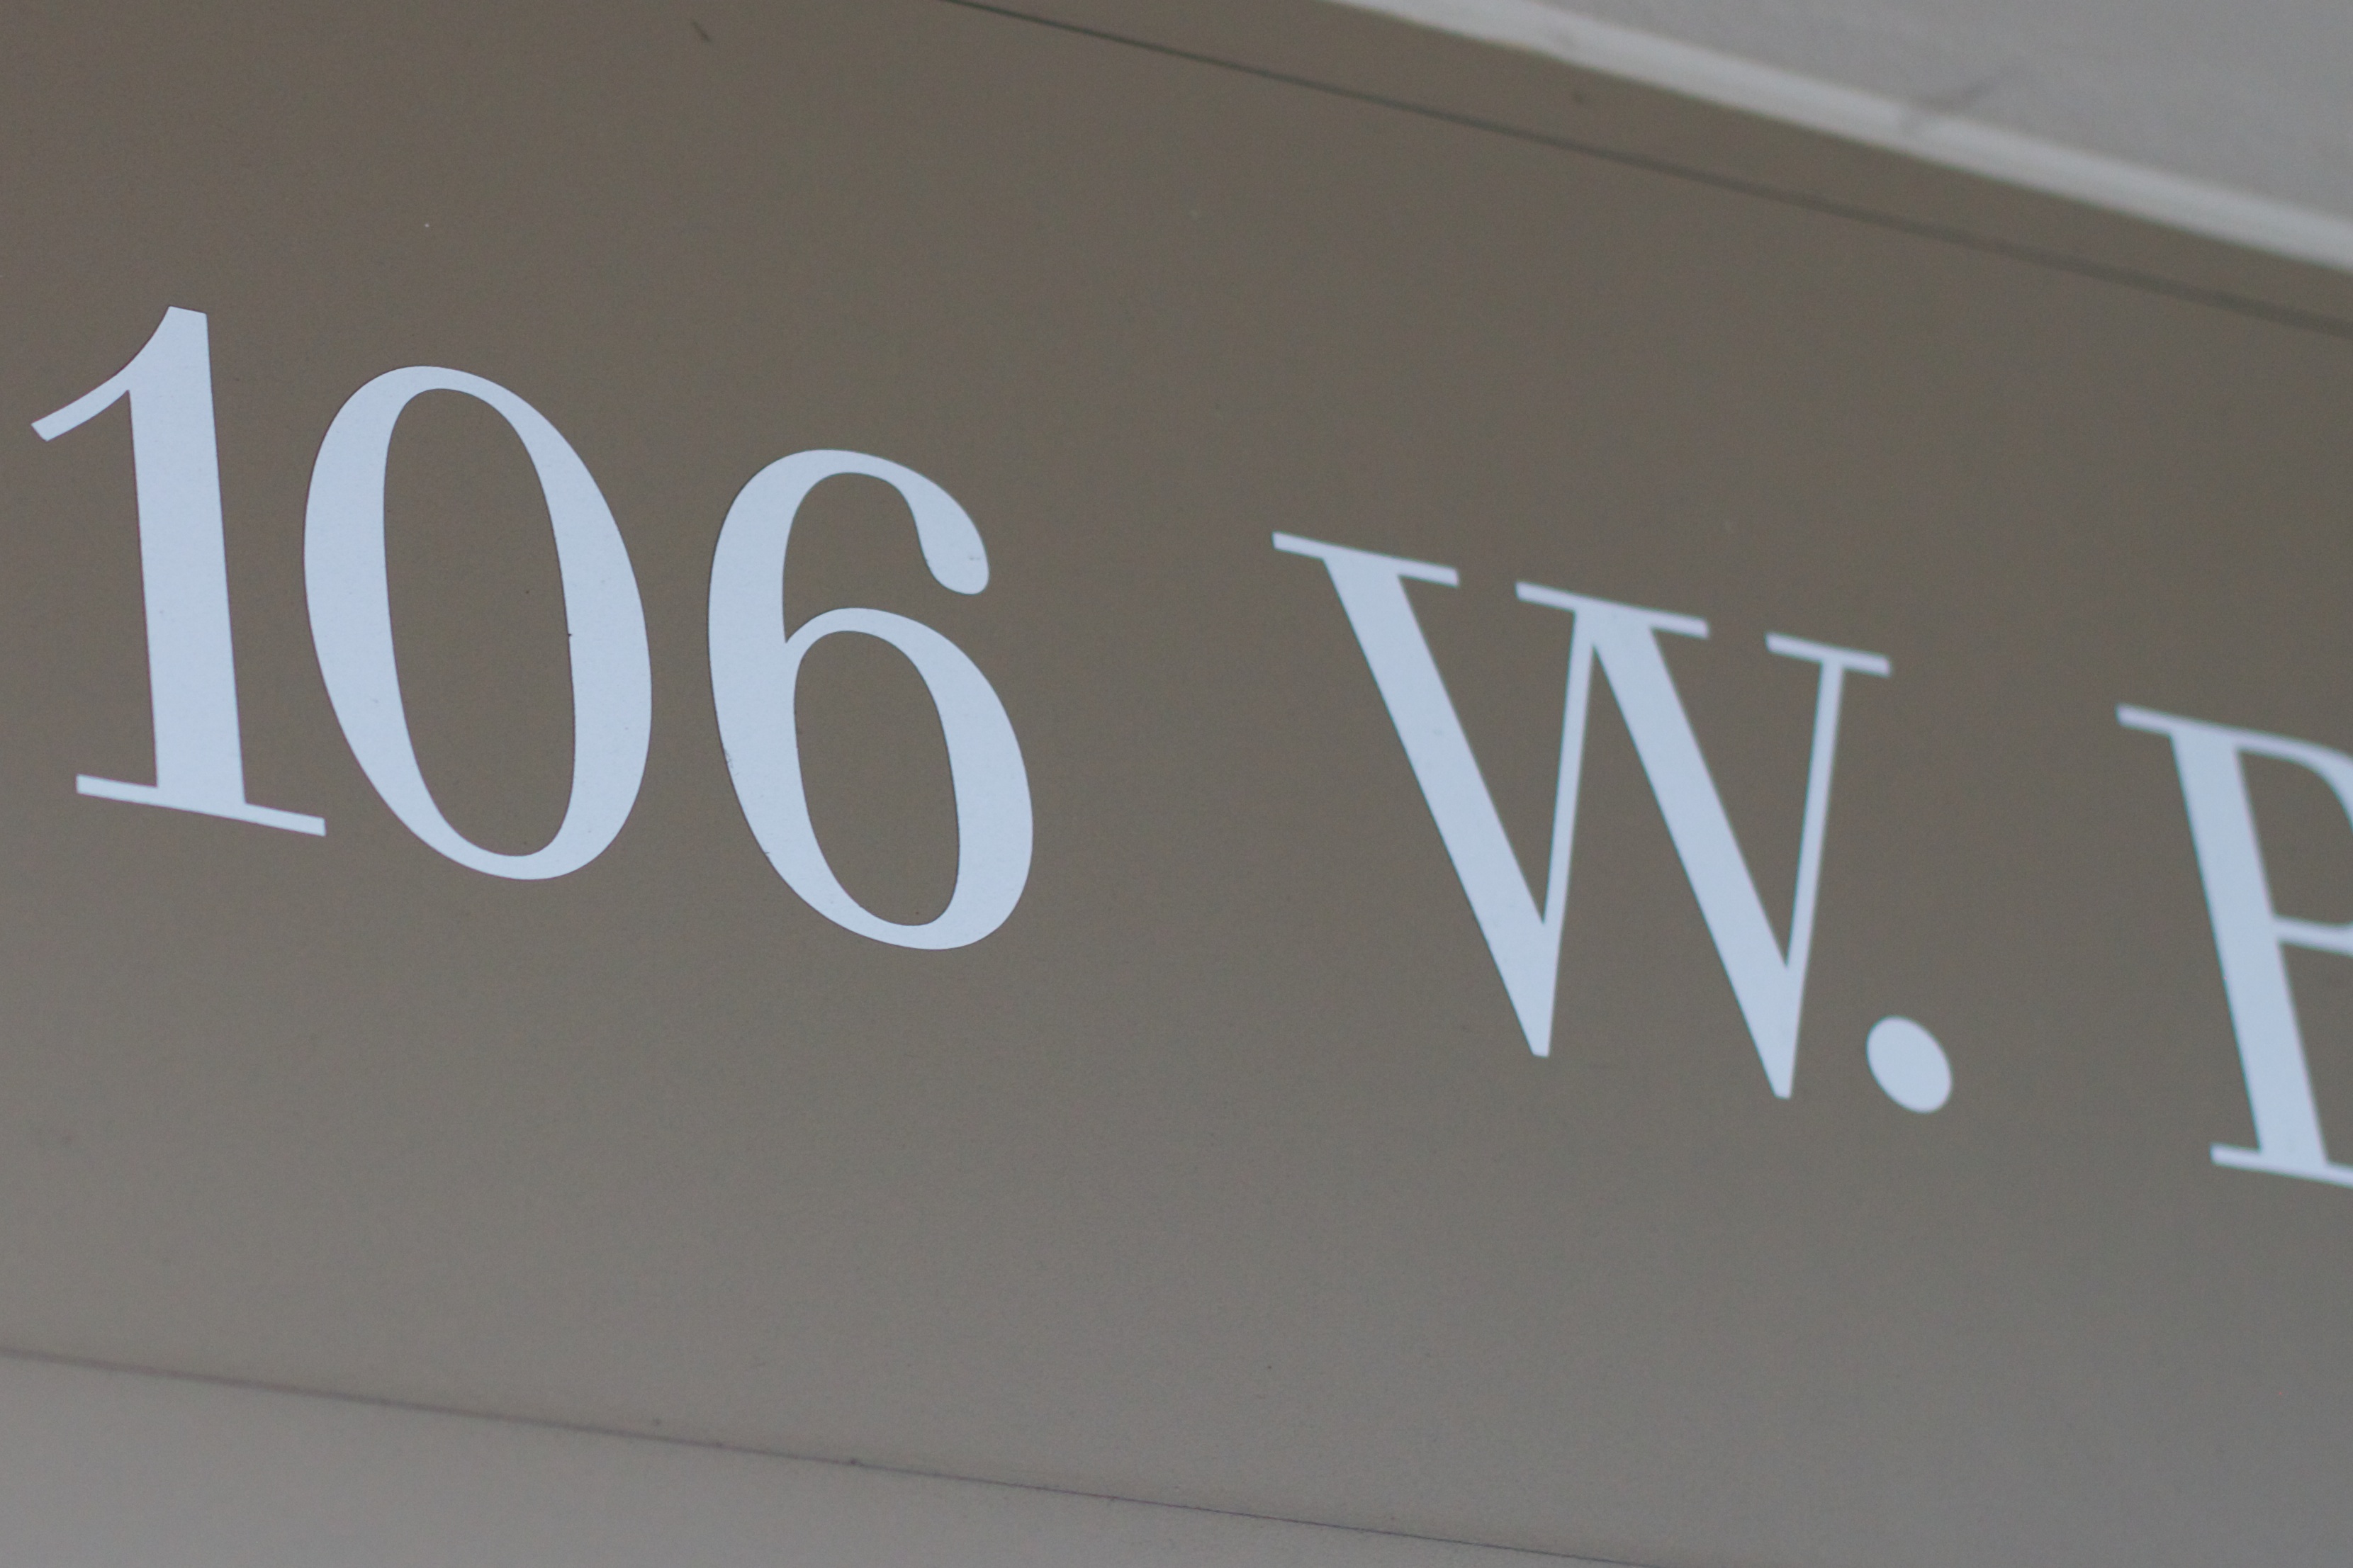
writing, number, sign, banner, signage, brand, font, design, text, shape, ds106, 106